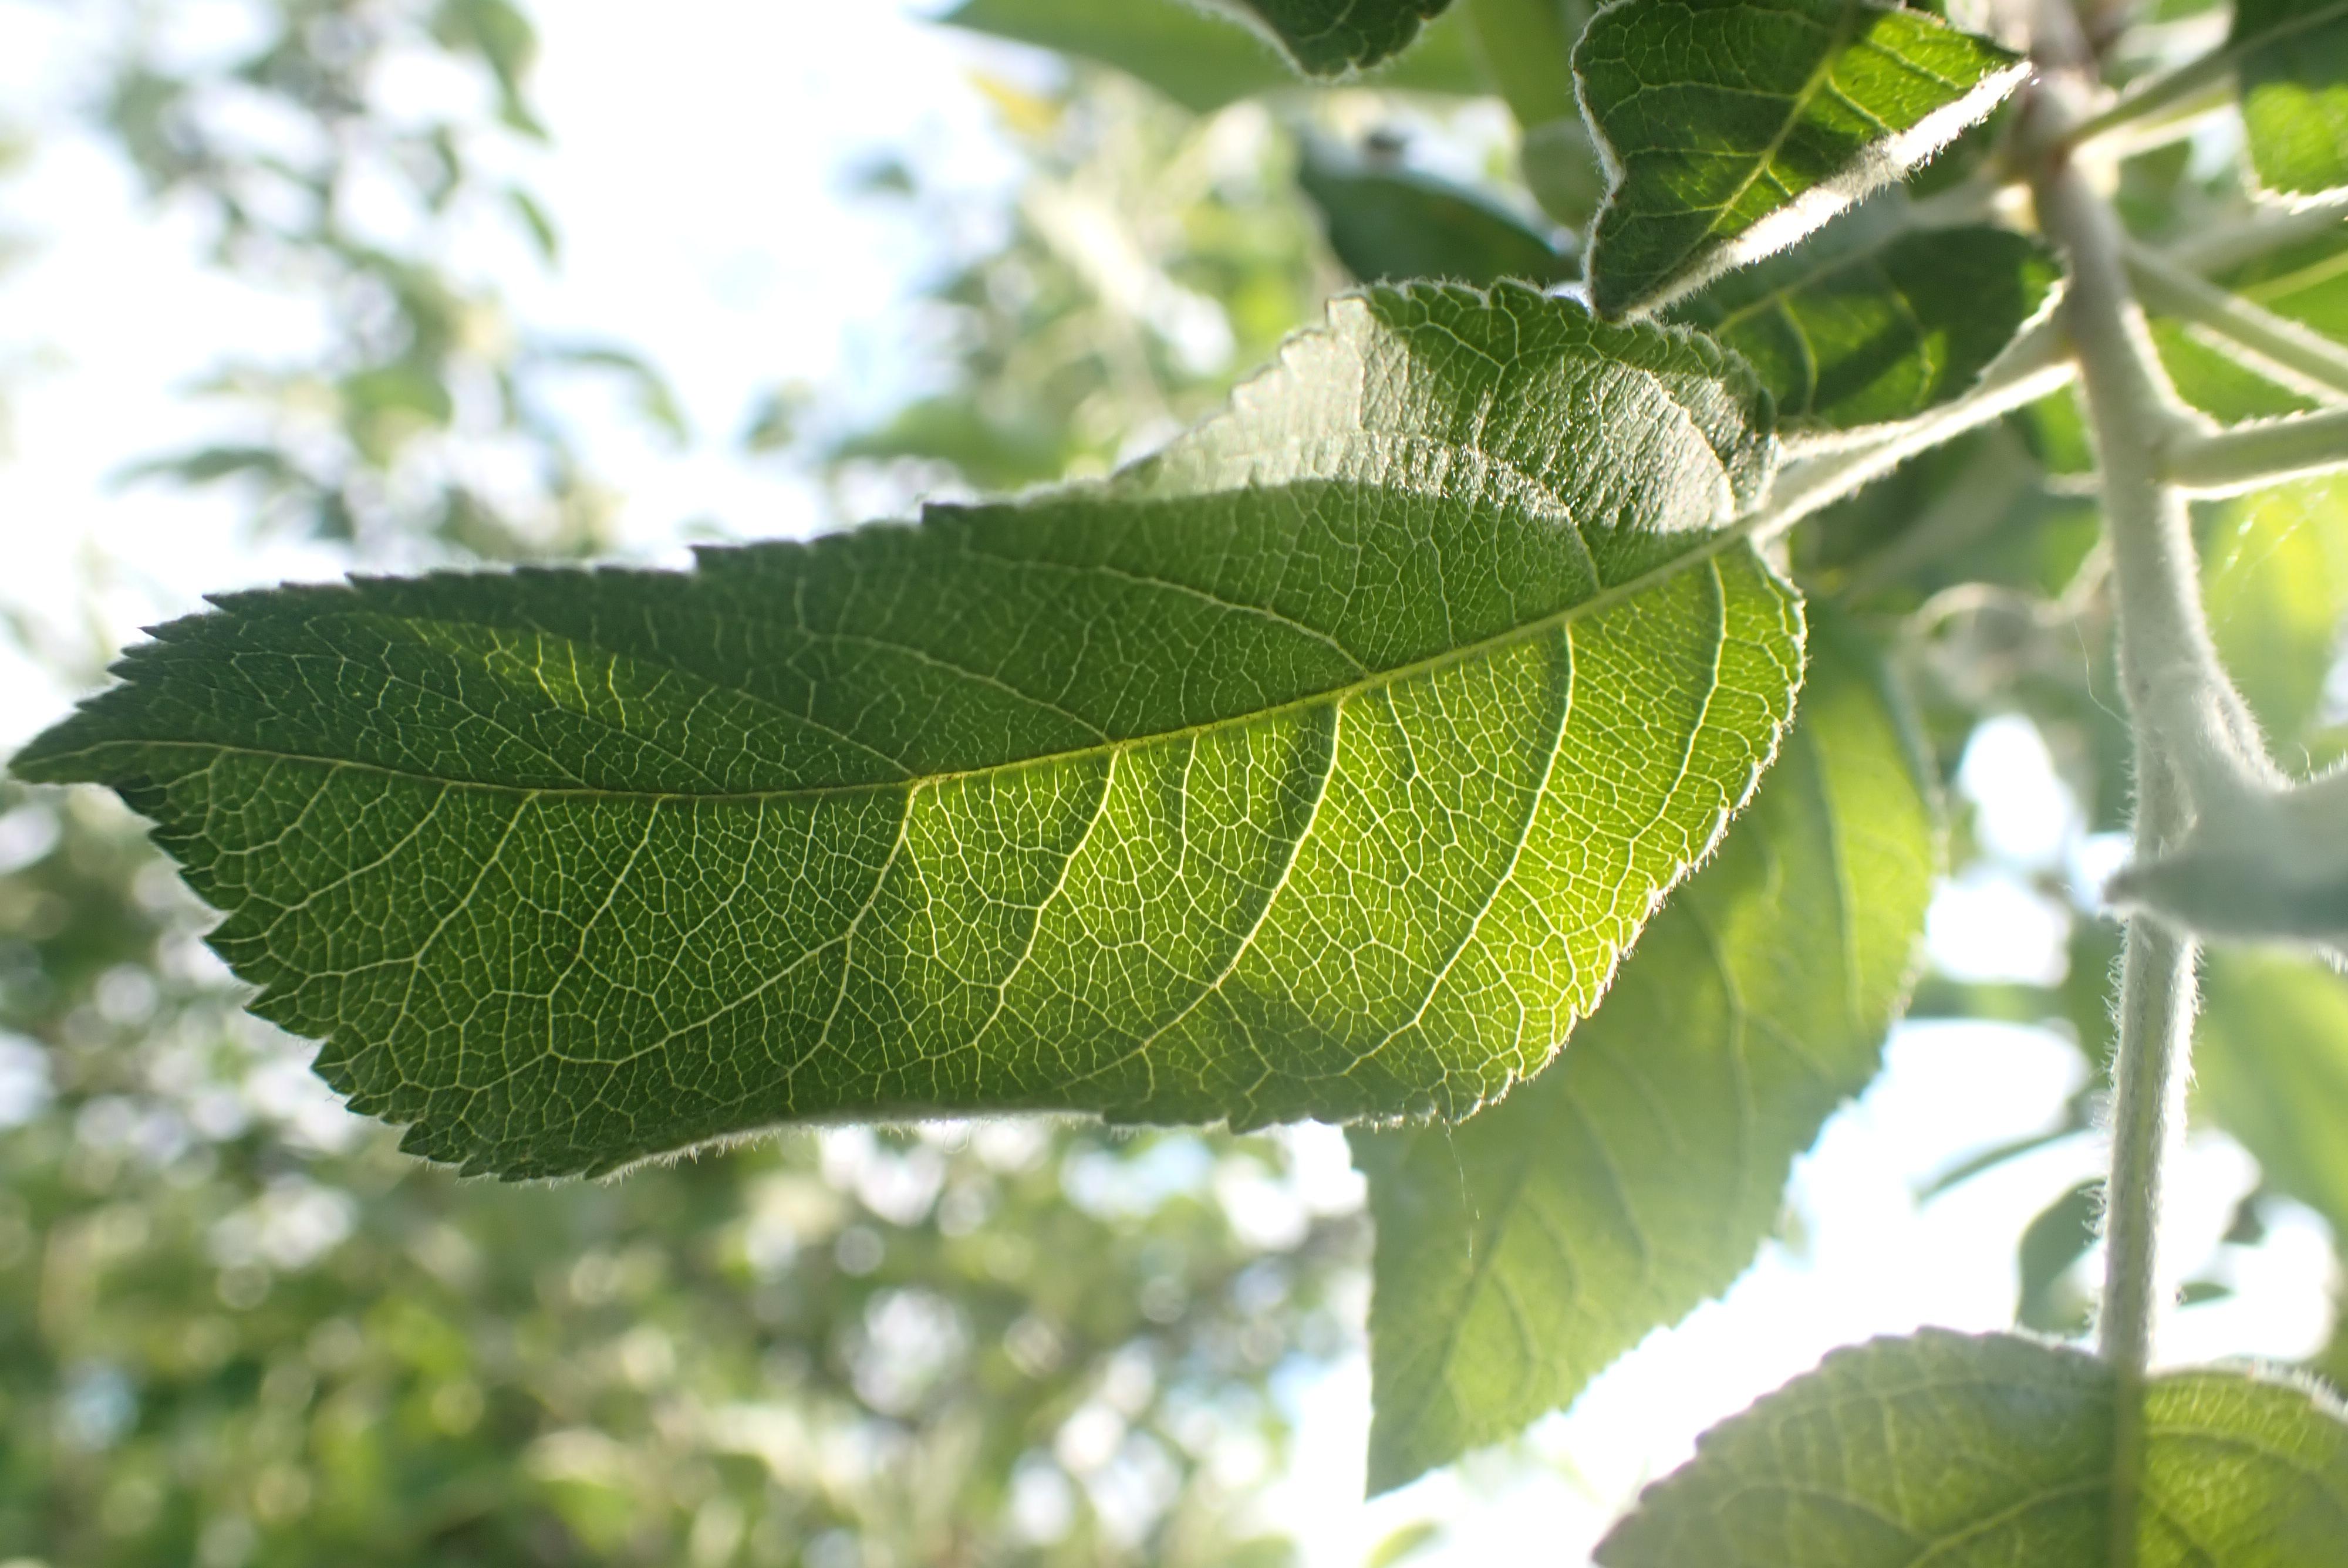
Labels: healthy